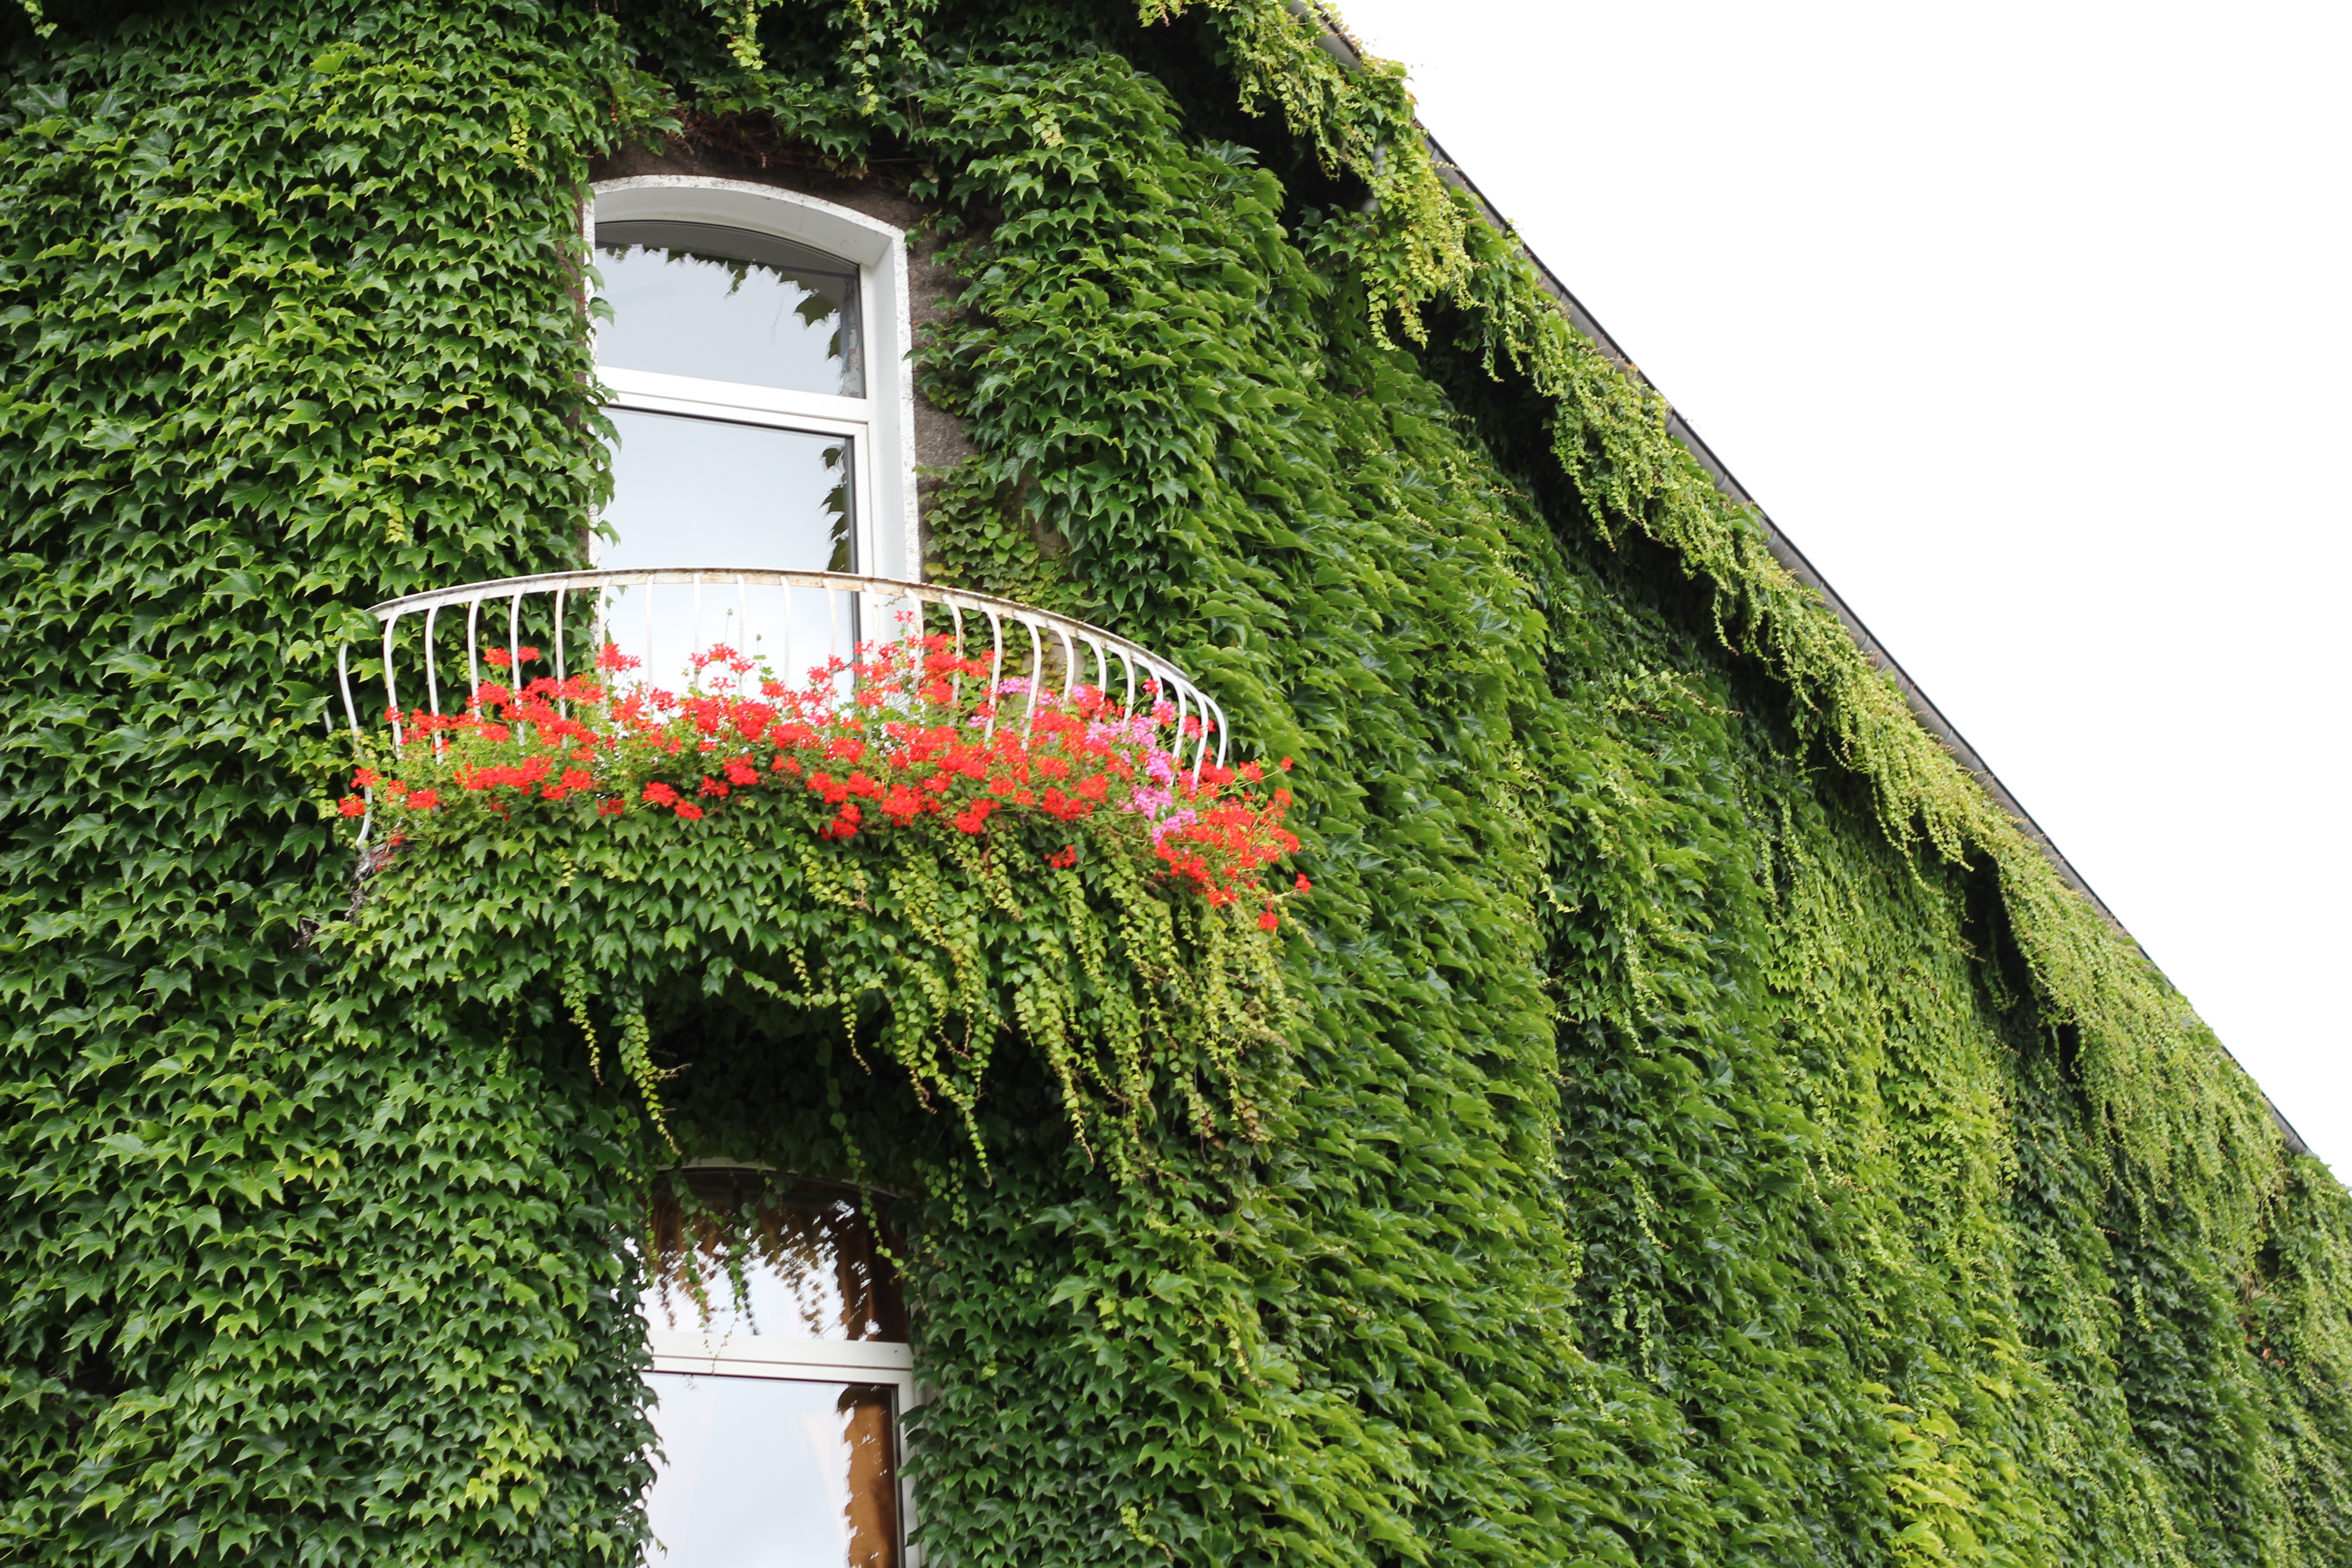
tree, architecture, plant, flower, window, building, home, wall, green, tower, ivy, facade, botany, climber, garden, ornament, old town, shrub, hedge, fouling, wine partner, home front, hauswand, ivy leaf, ingrowing, man made object, woody plant